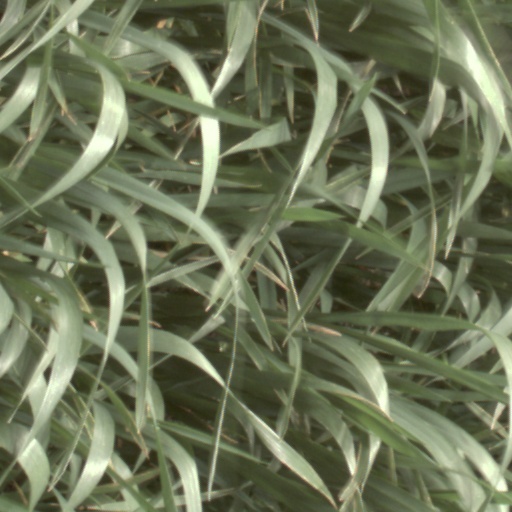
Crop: wheat